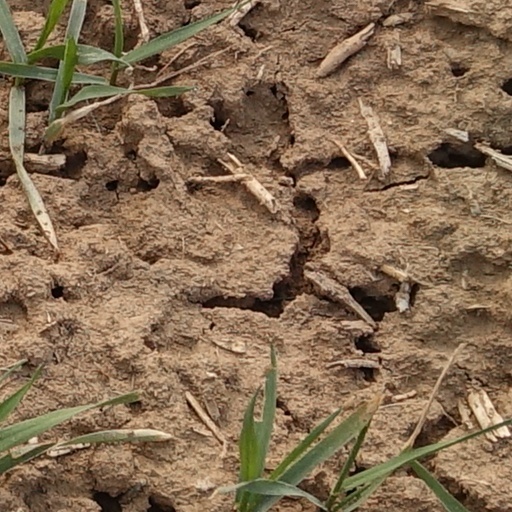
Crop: wheat